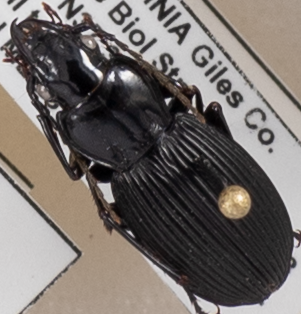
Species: Pterostichus lachrymosus
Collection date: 2021-08-24
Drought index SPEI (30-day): -0.262
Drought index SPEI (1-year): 0.03
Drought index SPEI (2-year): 1.106